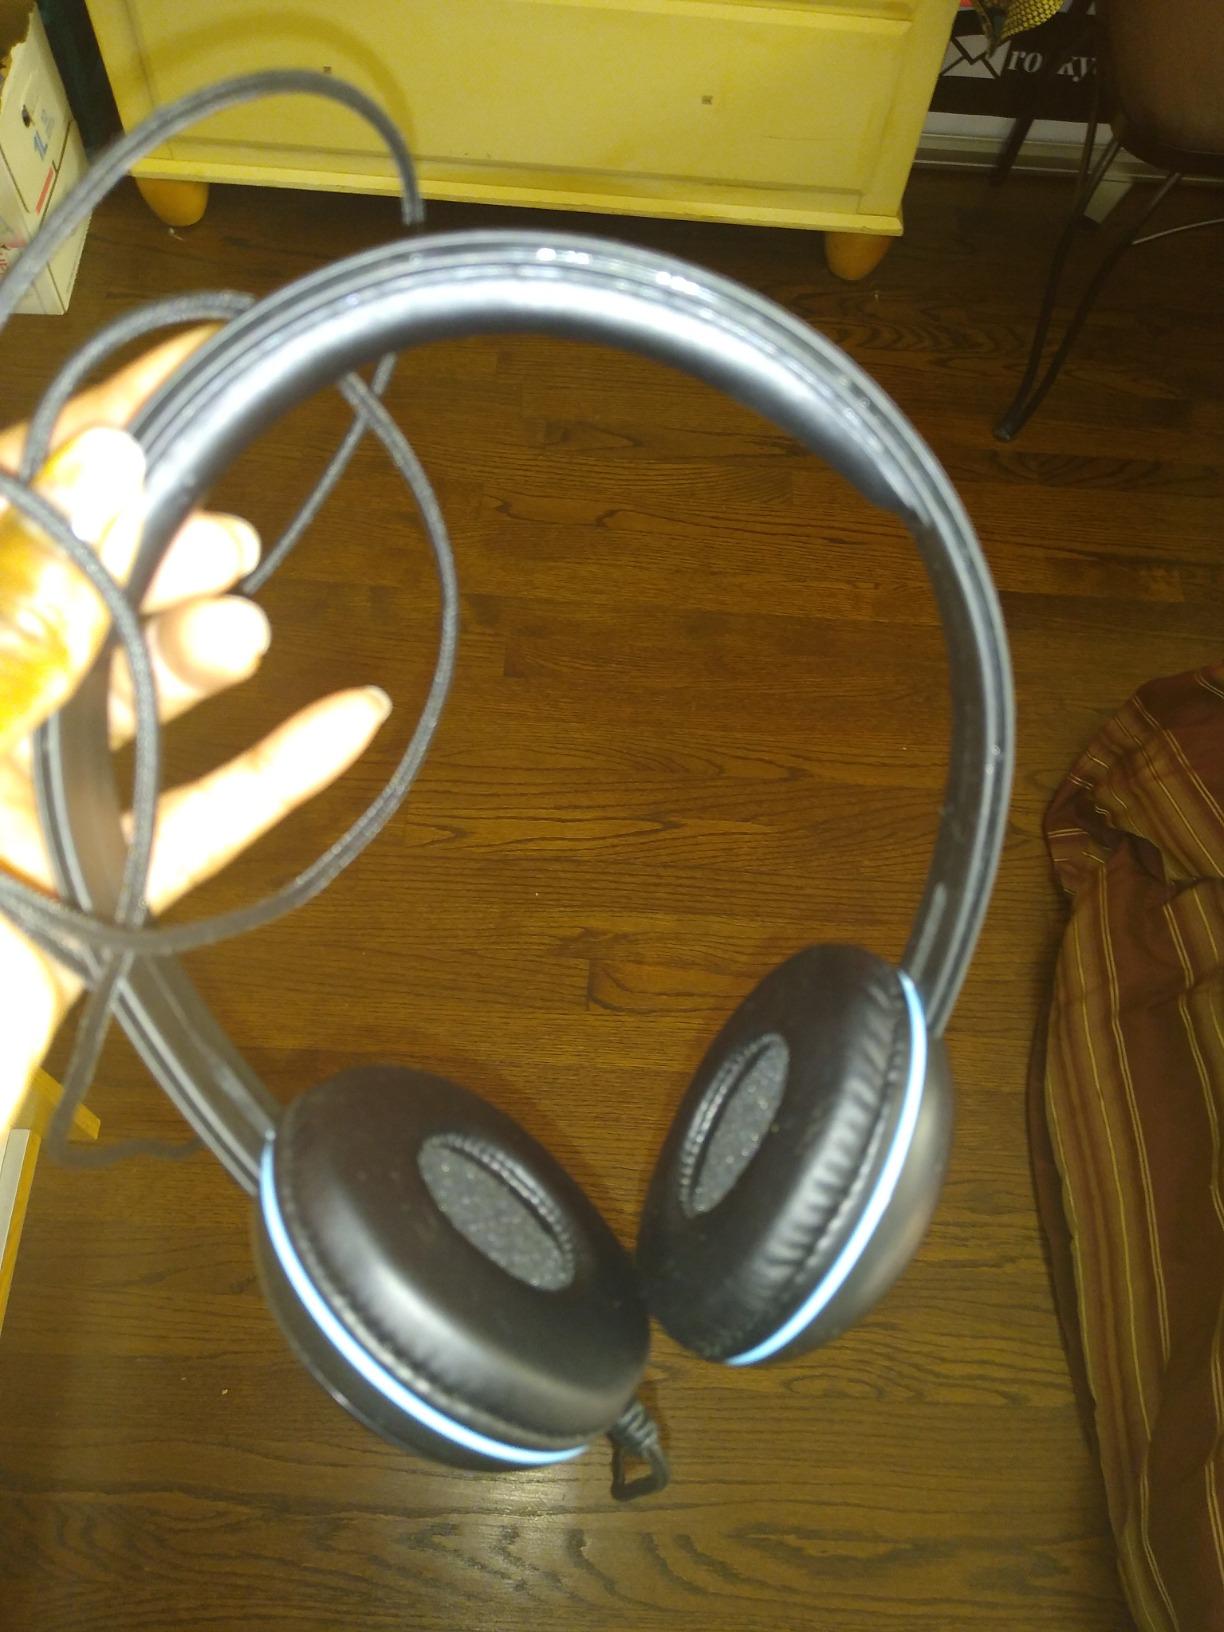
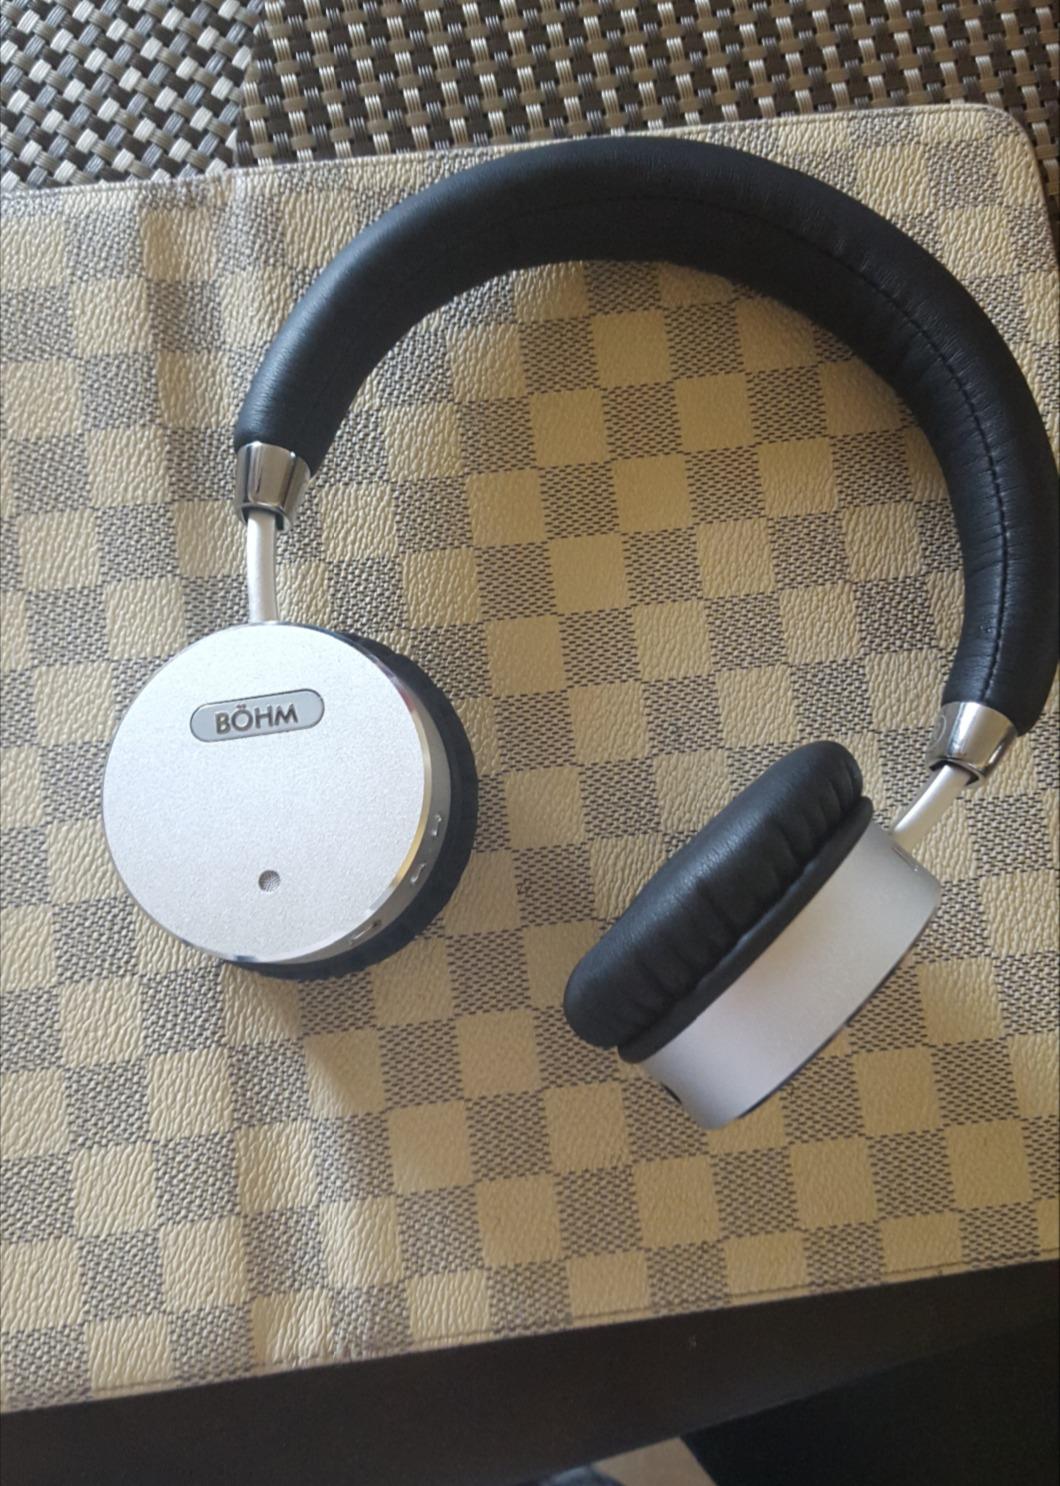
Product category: headphones
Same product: no